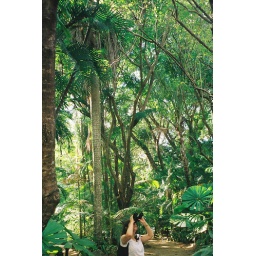
Venetia hunting down the wildlife in the forest with binoculars, bird list and field guide!